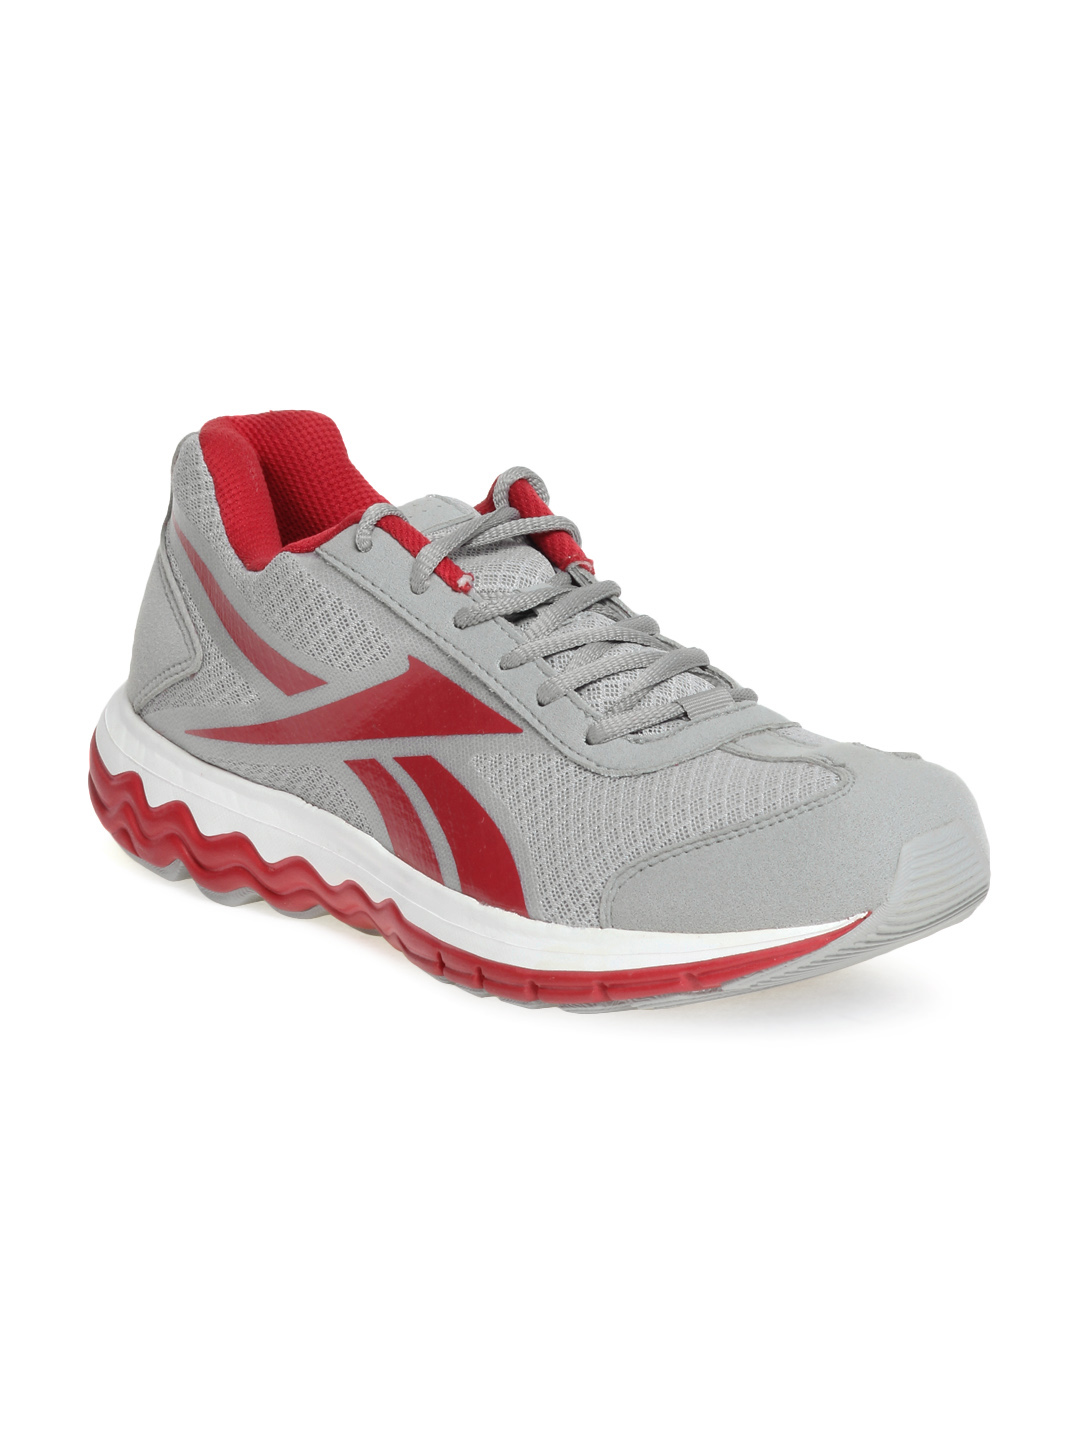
Reebok Men Grey Fuel Techno Sports Shoes
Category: Footwear / Shoes / Sports Shoes
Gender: Men
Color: Grey
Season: Summer 2012
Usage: Sports